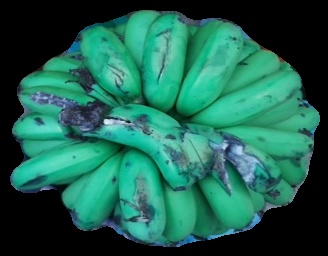
Variety: pachbale
Grade: grade2